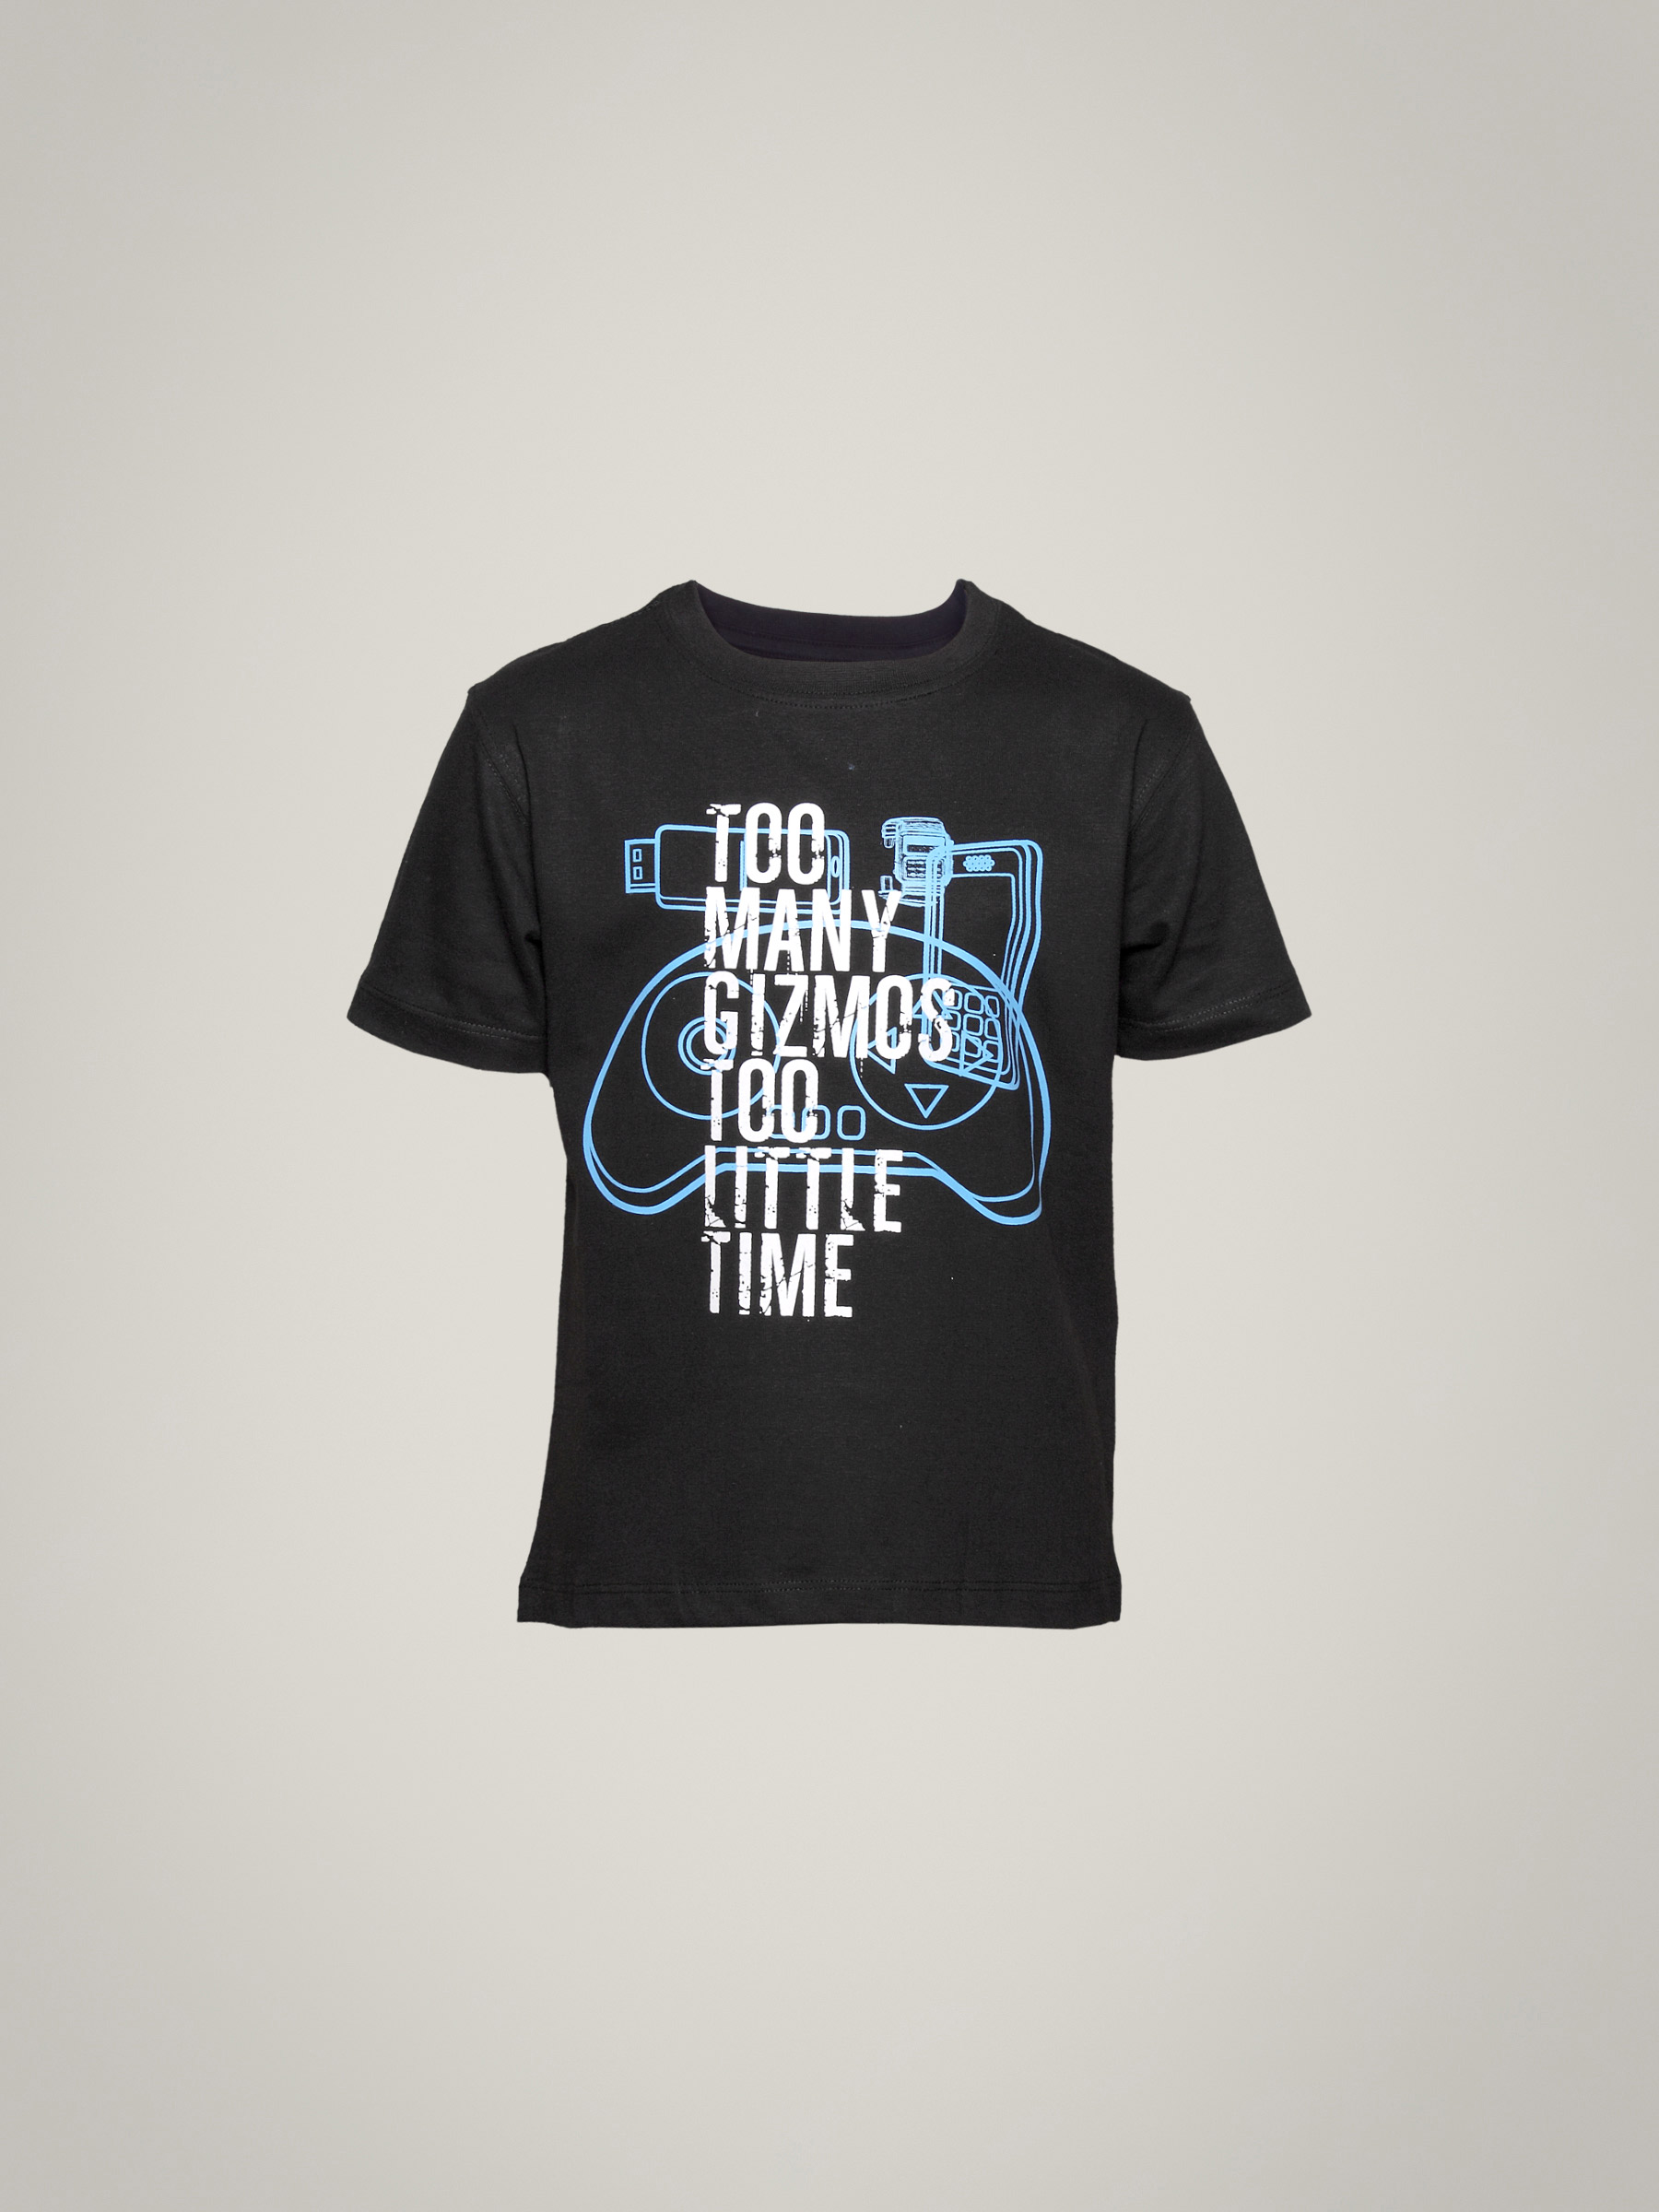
Tantra Kid's Gizmo Black Kidswear
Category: Apparel / Topwear / Tshirts
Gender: Unisex
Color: Black
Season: Summer 2011
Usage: Casual